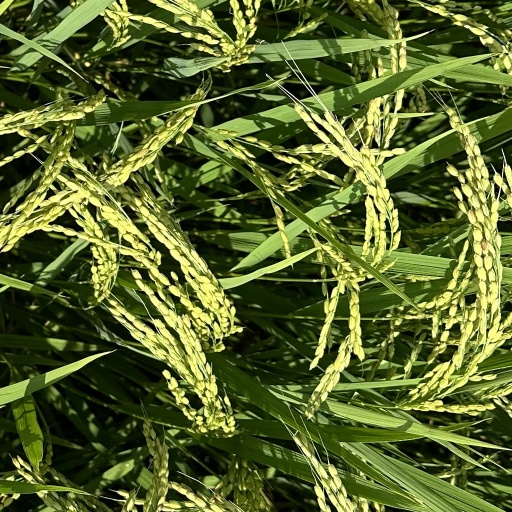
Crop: rice